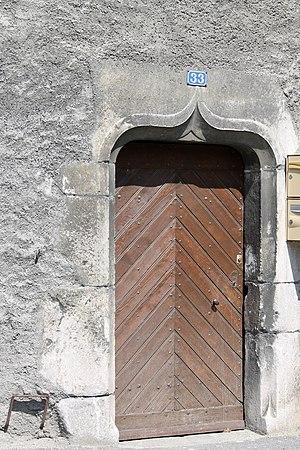
Porte de la maison fort d'Aigueblanche (été 2018).
Le manoir d'Aigueblanche ou encore château des sires de Briançon est une ancienne maison forte, de la fin du XIIIᵉ siècle, centre de la seigneurie d'Aigueblanche, érigée en marquisat en 1680, qui se dresse sur la commune d'Aigueblanche, dans le département de la Savoie, en région Auvergne-Rhône-Alpes.